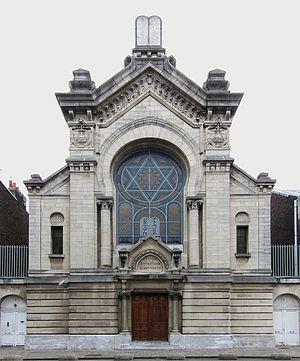
La synagogue de Lille.
La présente liste de synagogues de France ne se veut pas exhaustive.